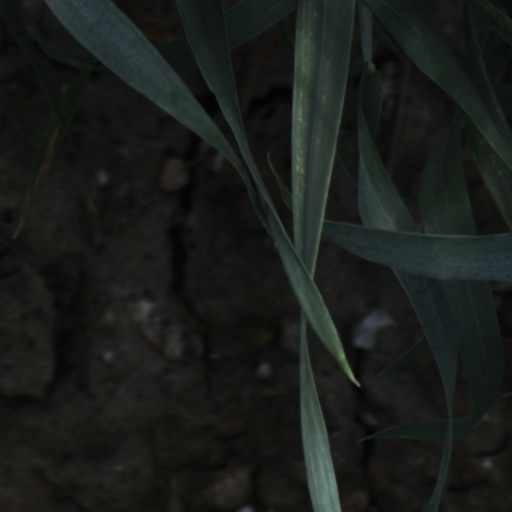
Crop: wheat